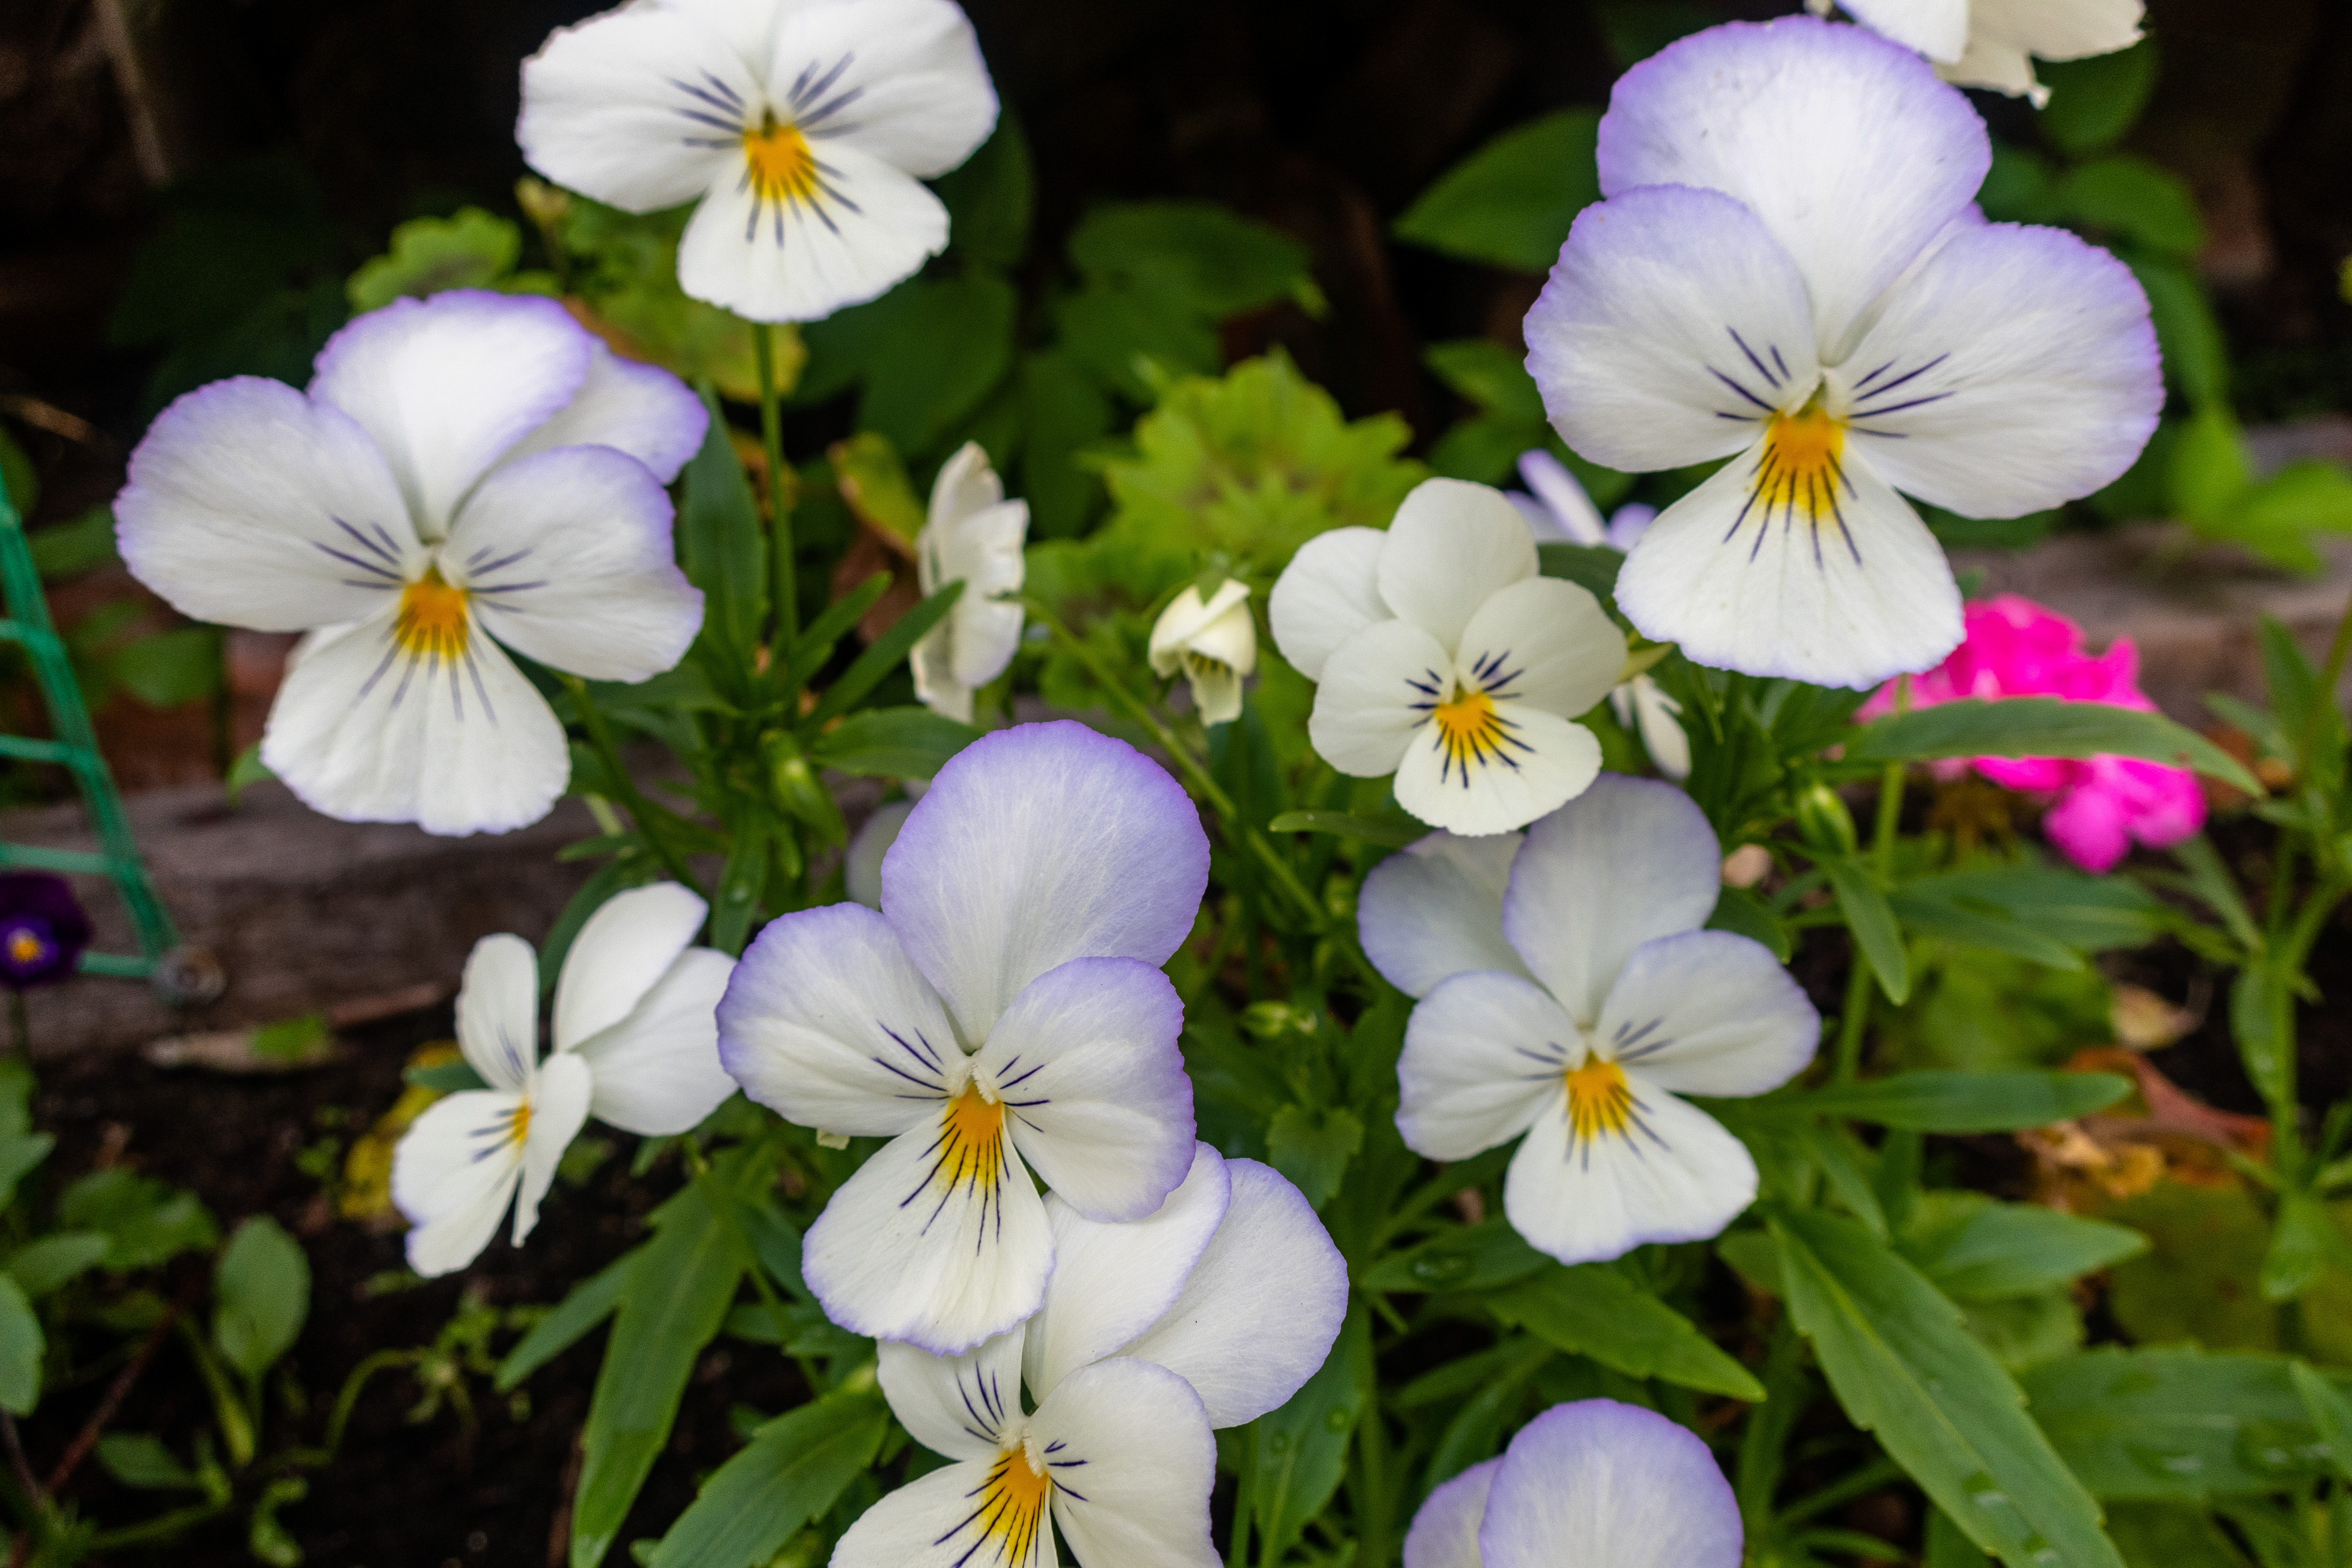
flowers, petals, nature, colorful, flower, flower garden, smell, living, happiness, summer, bloom, plants, garden, village, rural area, plant, white, botany, blue, green, petal, terrestrial plant, groundcover, flowering plant, grass, annual plant, spring, wildflower, perennial plant, wild pansy, wood sorrel family, lobelia